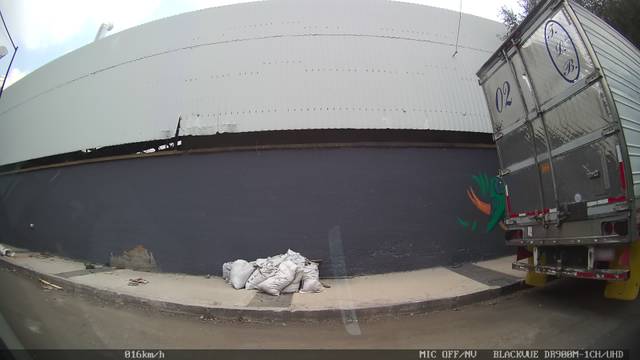
Region: Mexico
Coordinates: 19.479, -99.111